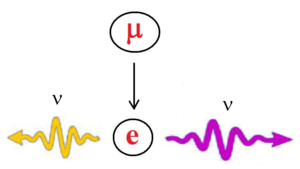
Myon
Henfald af en myon til en elektron og to neutrinoer
En myon er en udelelig partikel, en elementarpartikel, som sammen med elektronen, tauonen og de tre neutrinoer hører til klassen lepton.